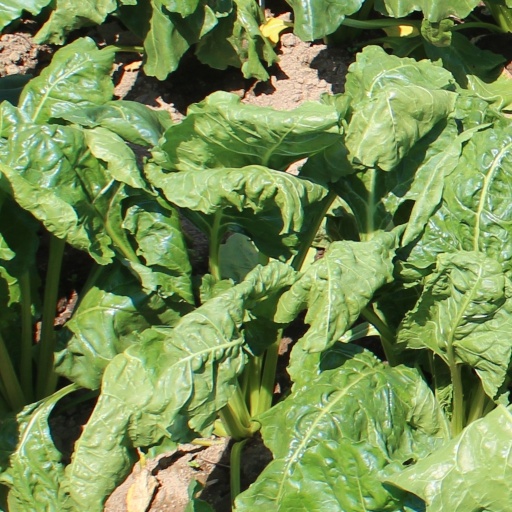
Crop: sugar beet